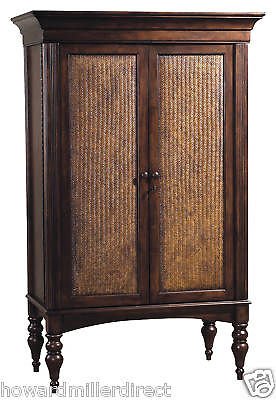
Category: cabinet